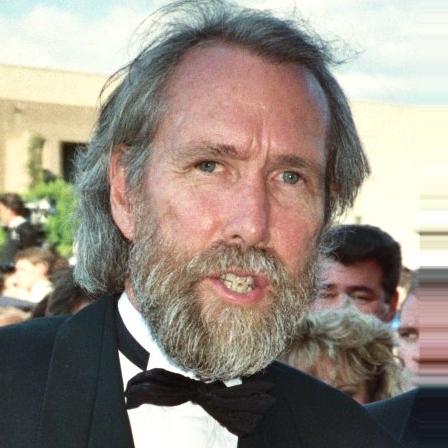
Age: 52